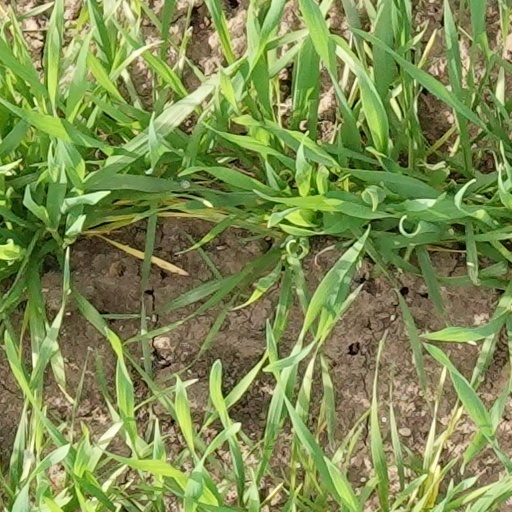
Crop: wheat